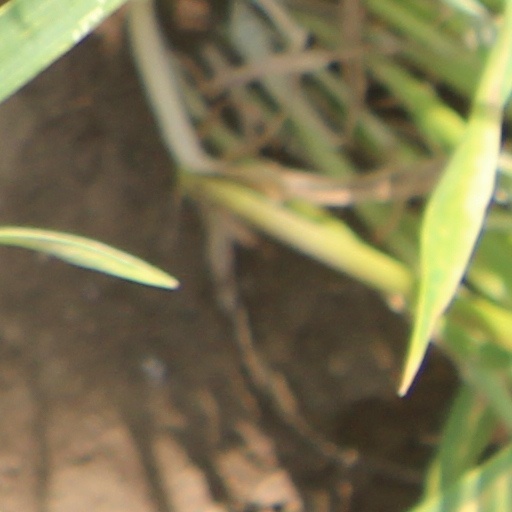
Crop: wheat